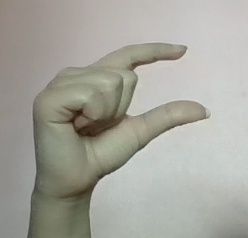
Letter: dal